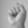
ASL letter: S